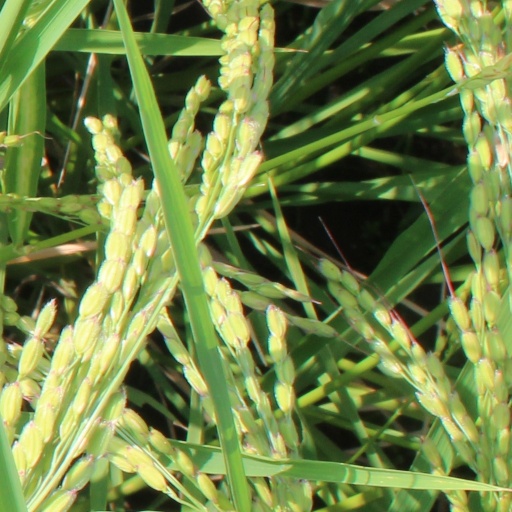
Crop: rice